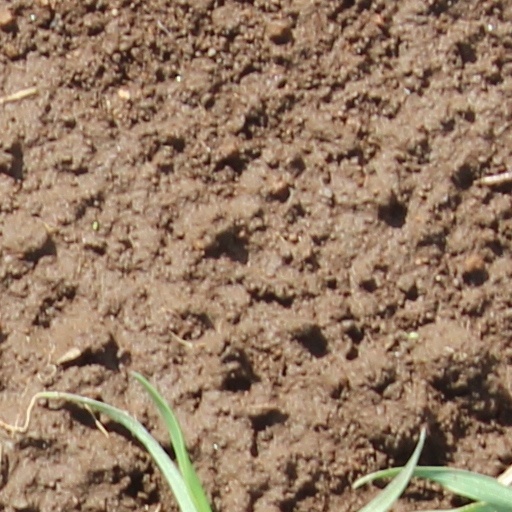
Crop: wheat